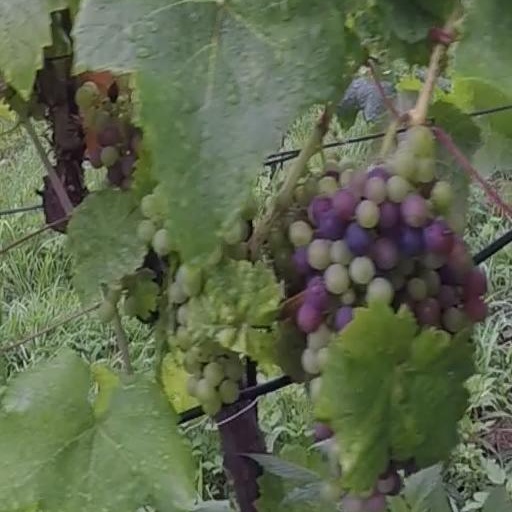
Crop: grape